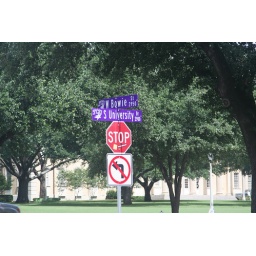
the street signs around TCU are especially purple